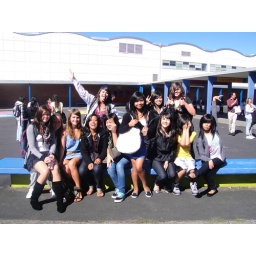
2 or 3 groups, together. I'm the girl in the skirt, standing in the middle ;)